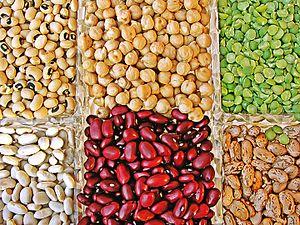
Assortiment de légumineuses.